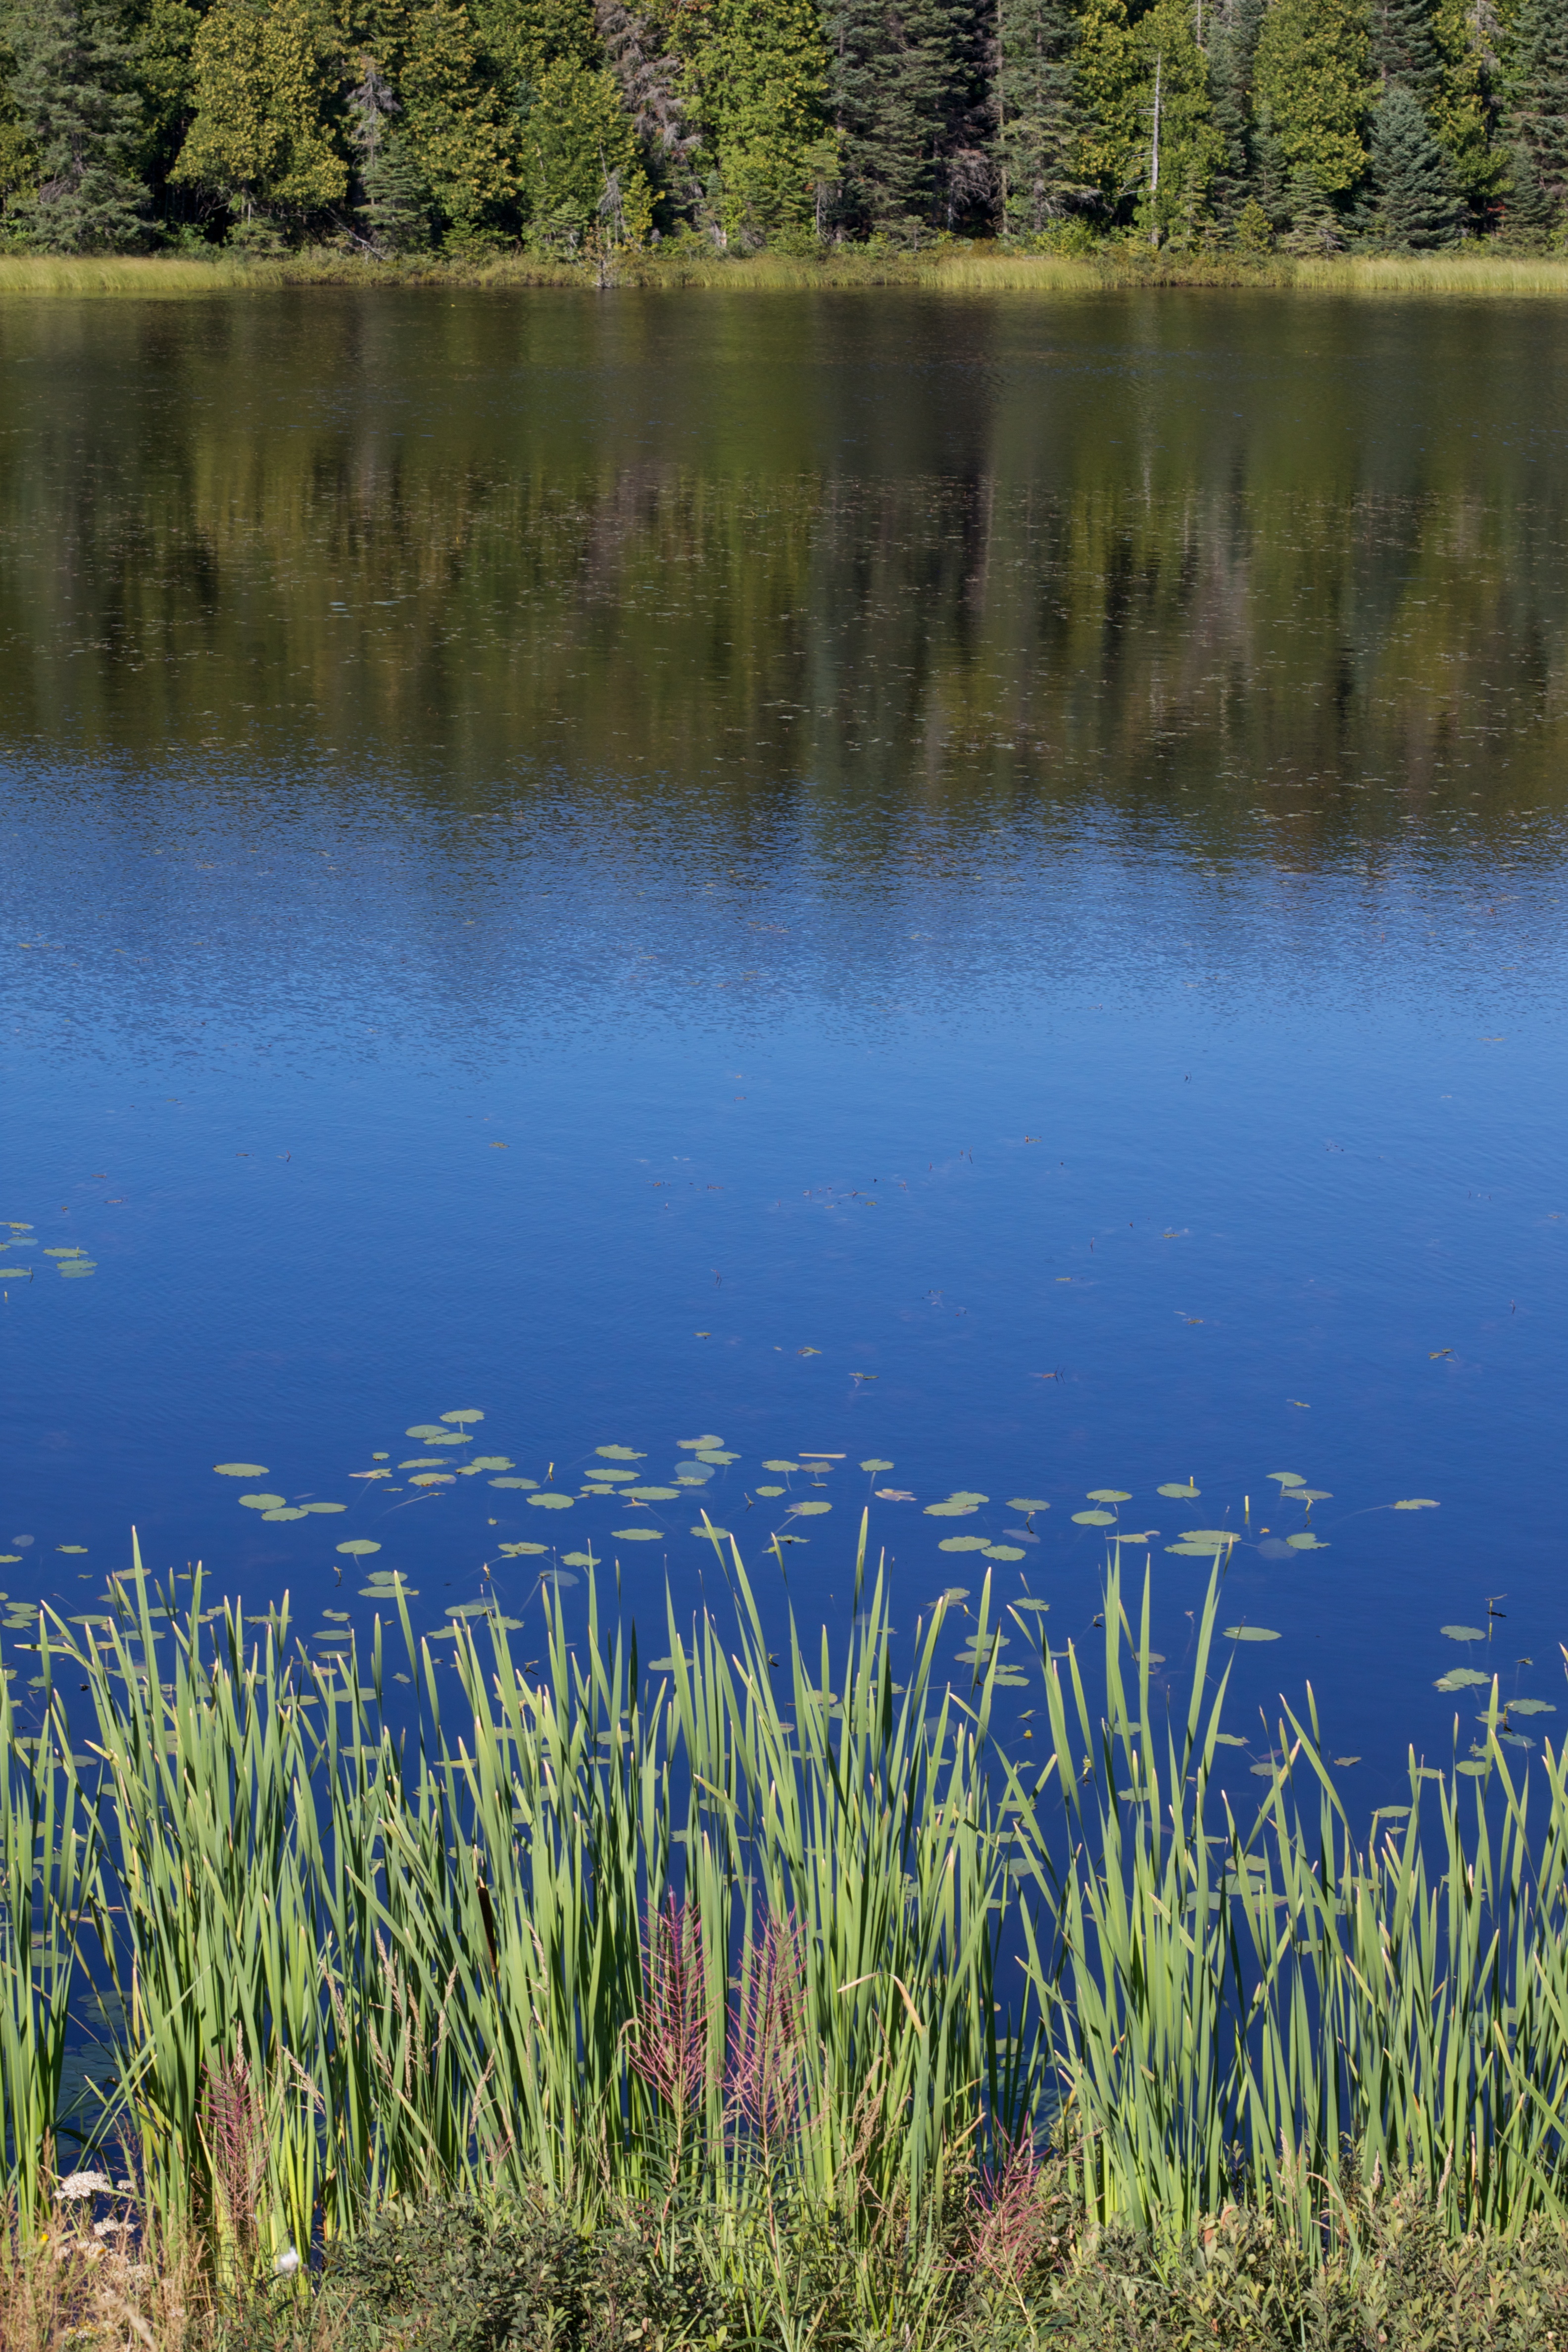
landscape, tree, water, nature, grass, marsh, swamp, wilderness, plant, meadow, prairie, leaf, flower, lake, pond, green, reflection, flora, body of water, wetland, bog, woodland, habitat, odyssey, 2011365, natural environment, grass family